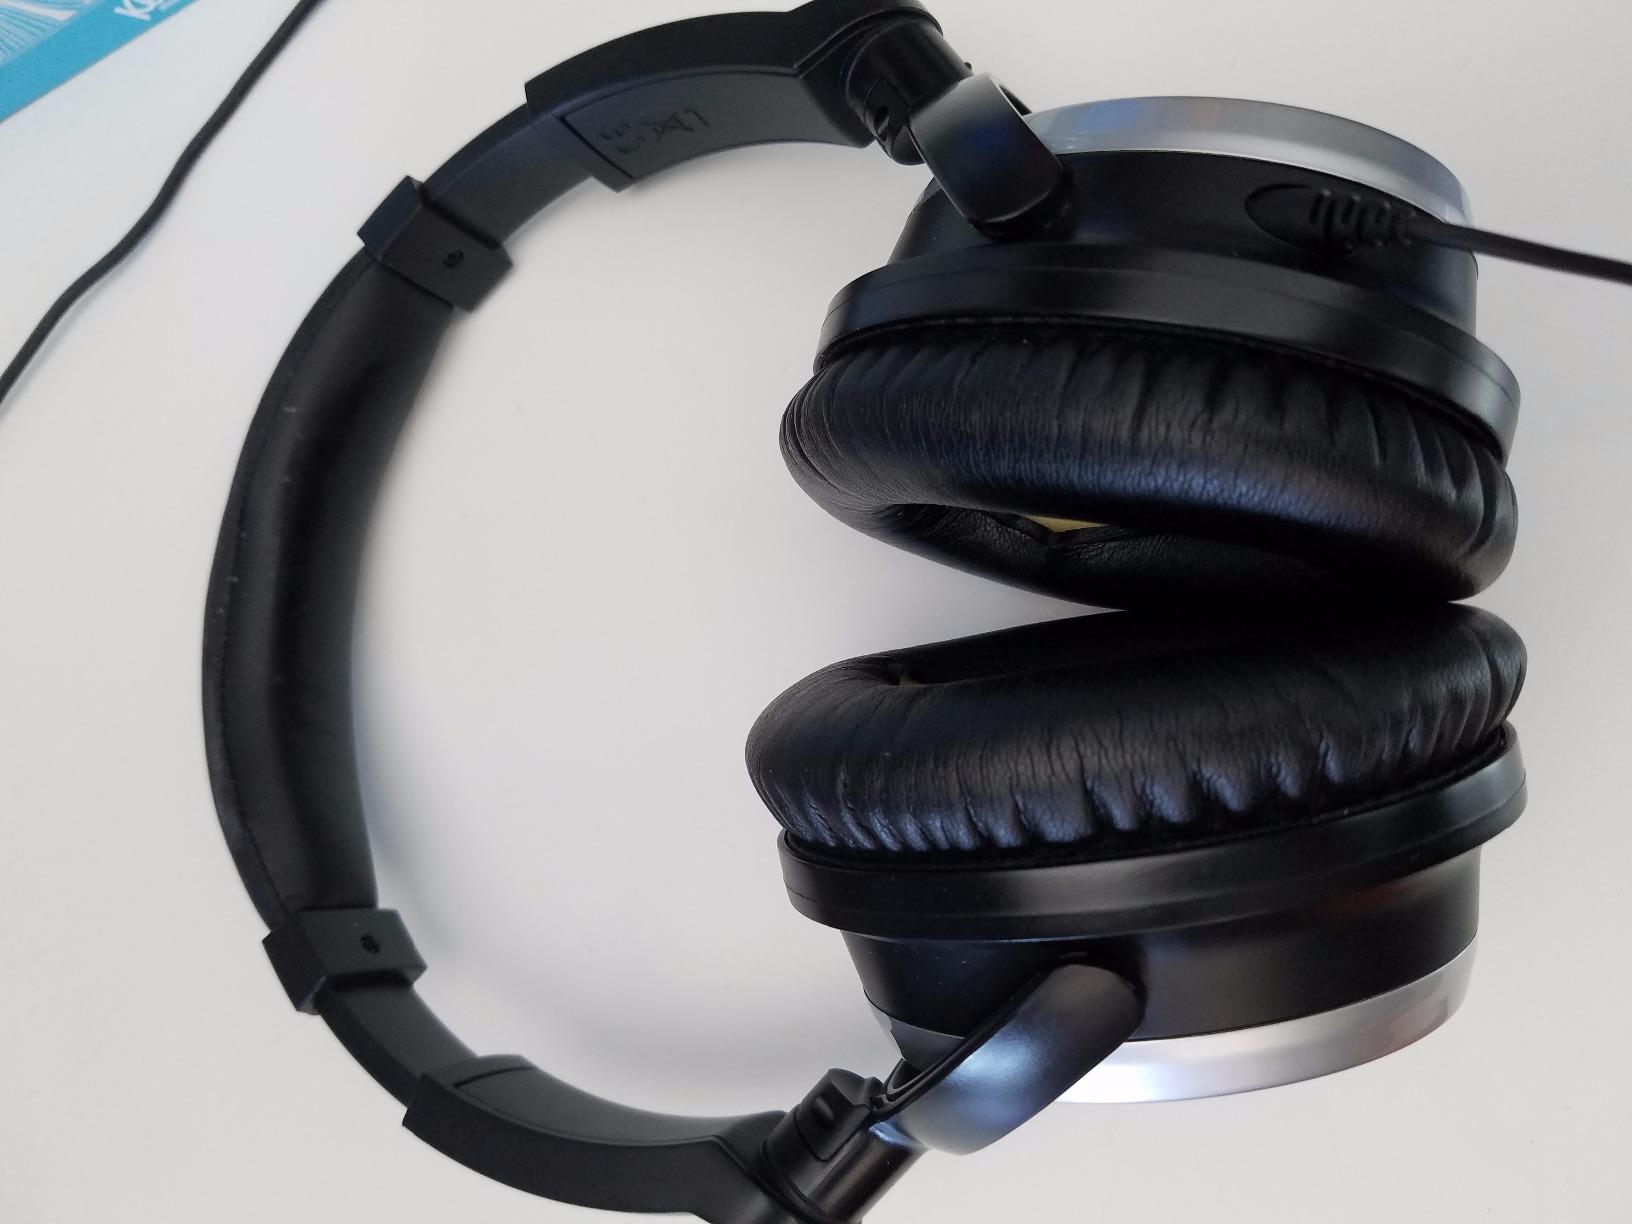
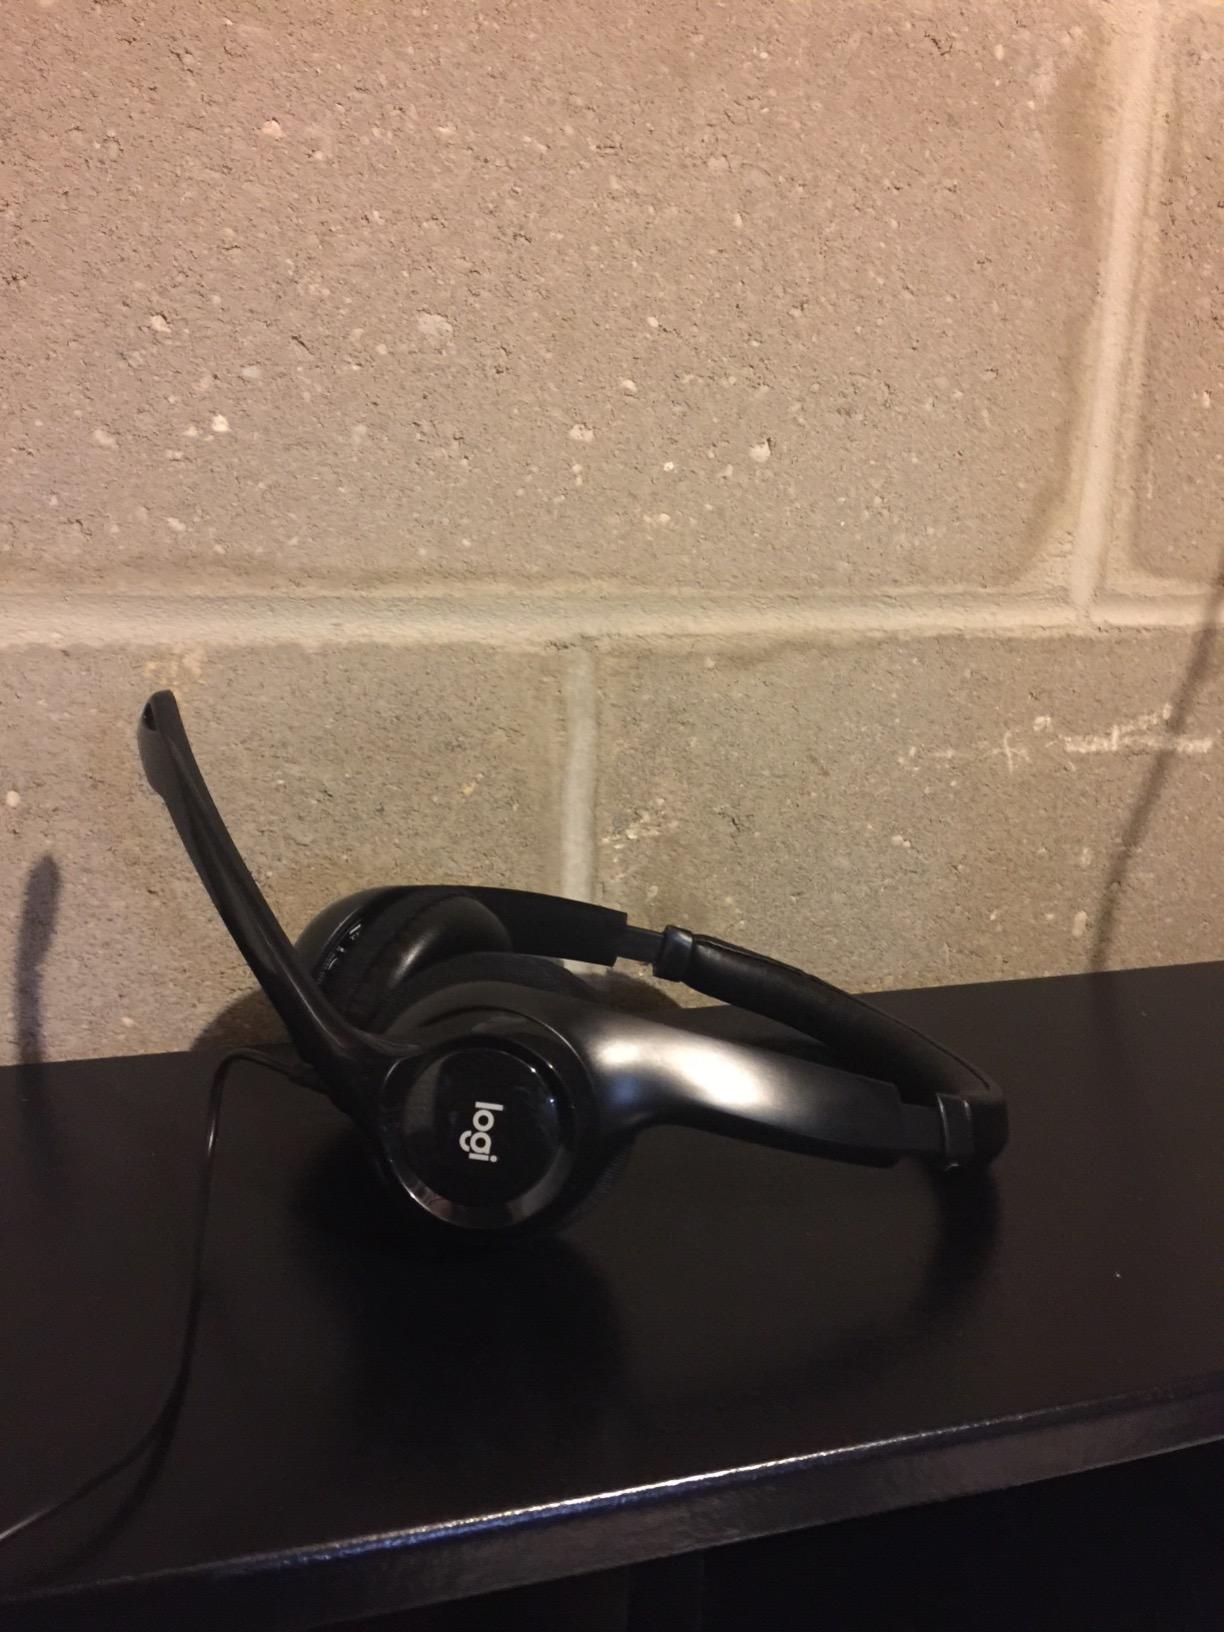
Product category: headphones
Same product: no